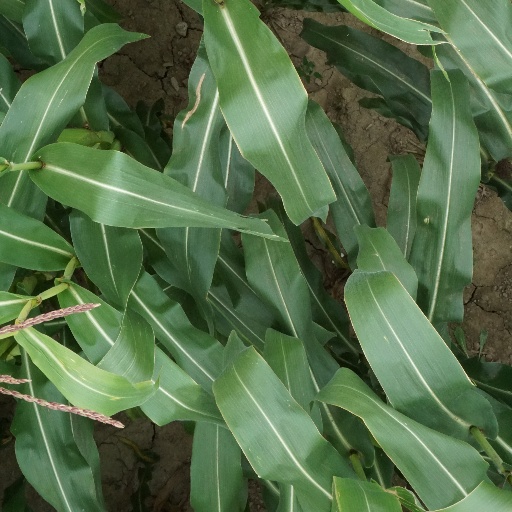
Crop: maize; corn